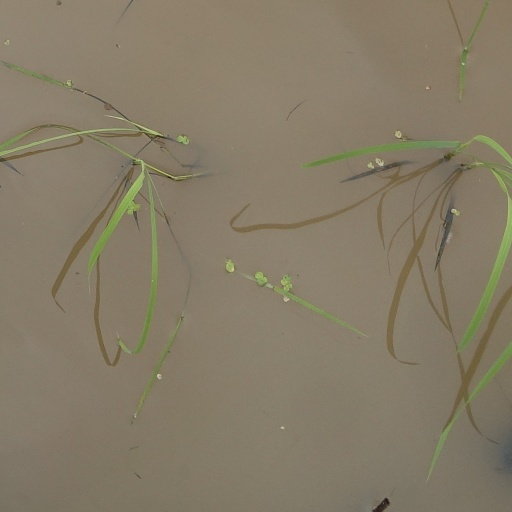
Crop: rice